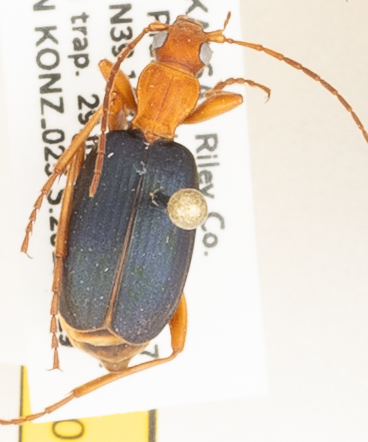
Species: Brachinus alternans
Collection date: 2019-07-29
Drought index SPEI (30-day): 0.39
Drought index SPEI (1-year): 1.69
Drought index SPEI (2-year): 0.9